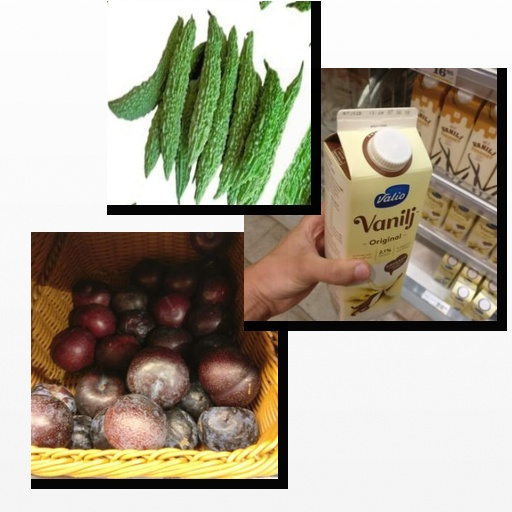
Food items: bitter_gourd, vanilla_yogurt, plum